Elena Guseva

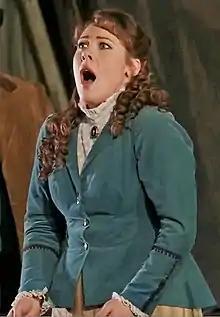
Guseva sings as Mimi in "La bohème", Deutsche Oper Berlin, 2020

Elena Guseva is a Russian operatic soprano who has performed at major opera houses in Europe. Besides standard repertoire such as Verdi's Aida and Puccini's Mimi, she has focused on roles by Russian composers, such as Tchaikovsky's Lisa and Prokofiev's Polina, a role she performed when "Der Spieler" ("The Gambler") was first performed at the Vienna State Opera.